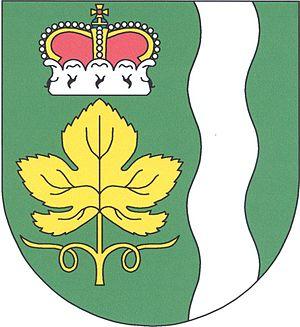
Židovice est une commune du district de Litoměřice, dans la région d'Ústí nad Labem, en Tchéquie. Sa population s'élevait à 386 habitants en 2018.